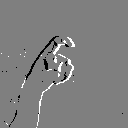
ASL letter: x